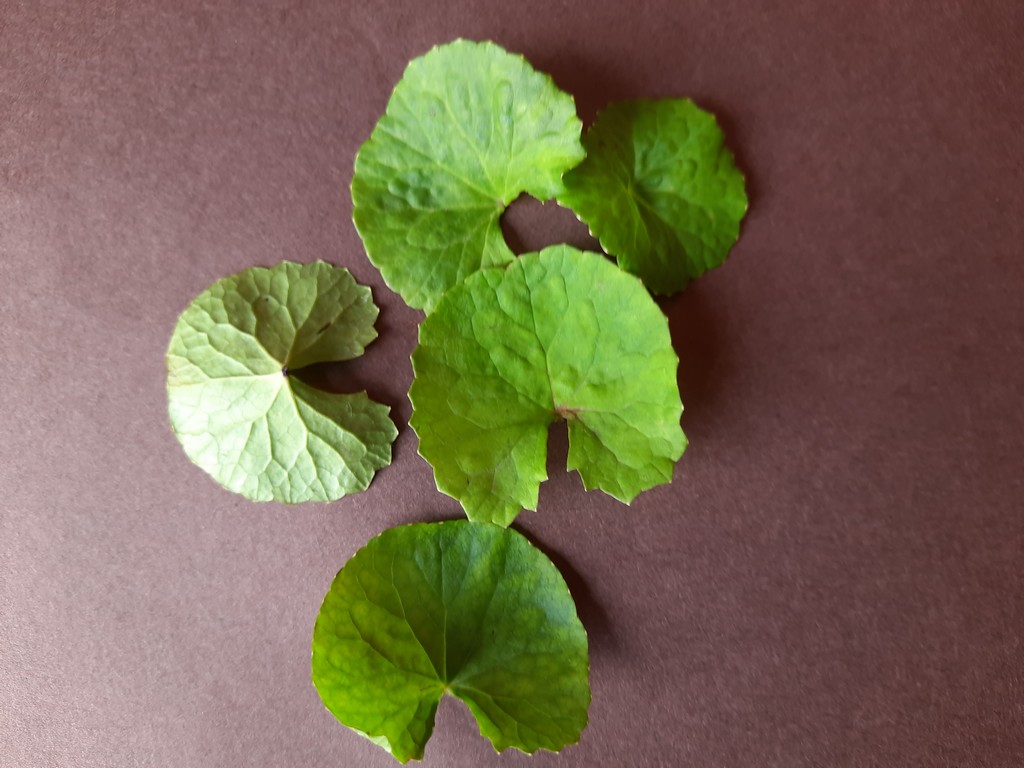
Label: Healthy